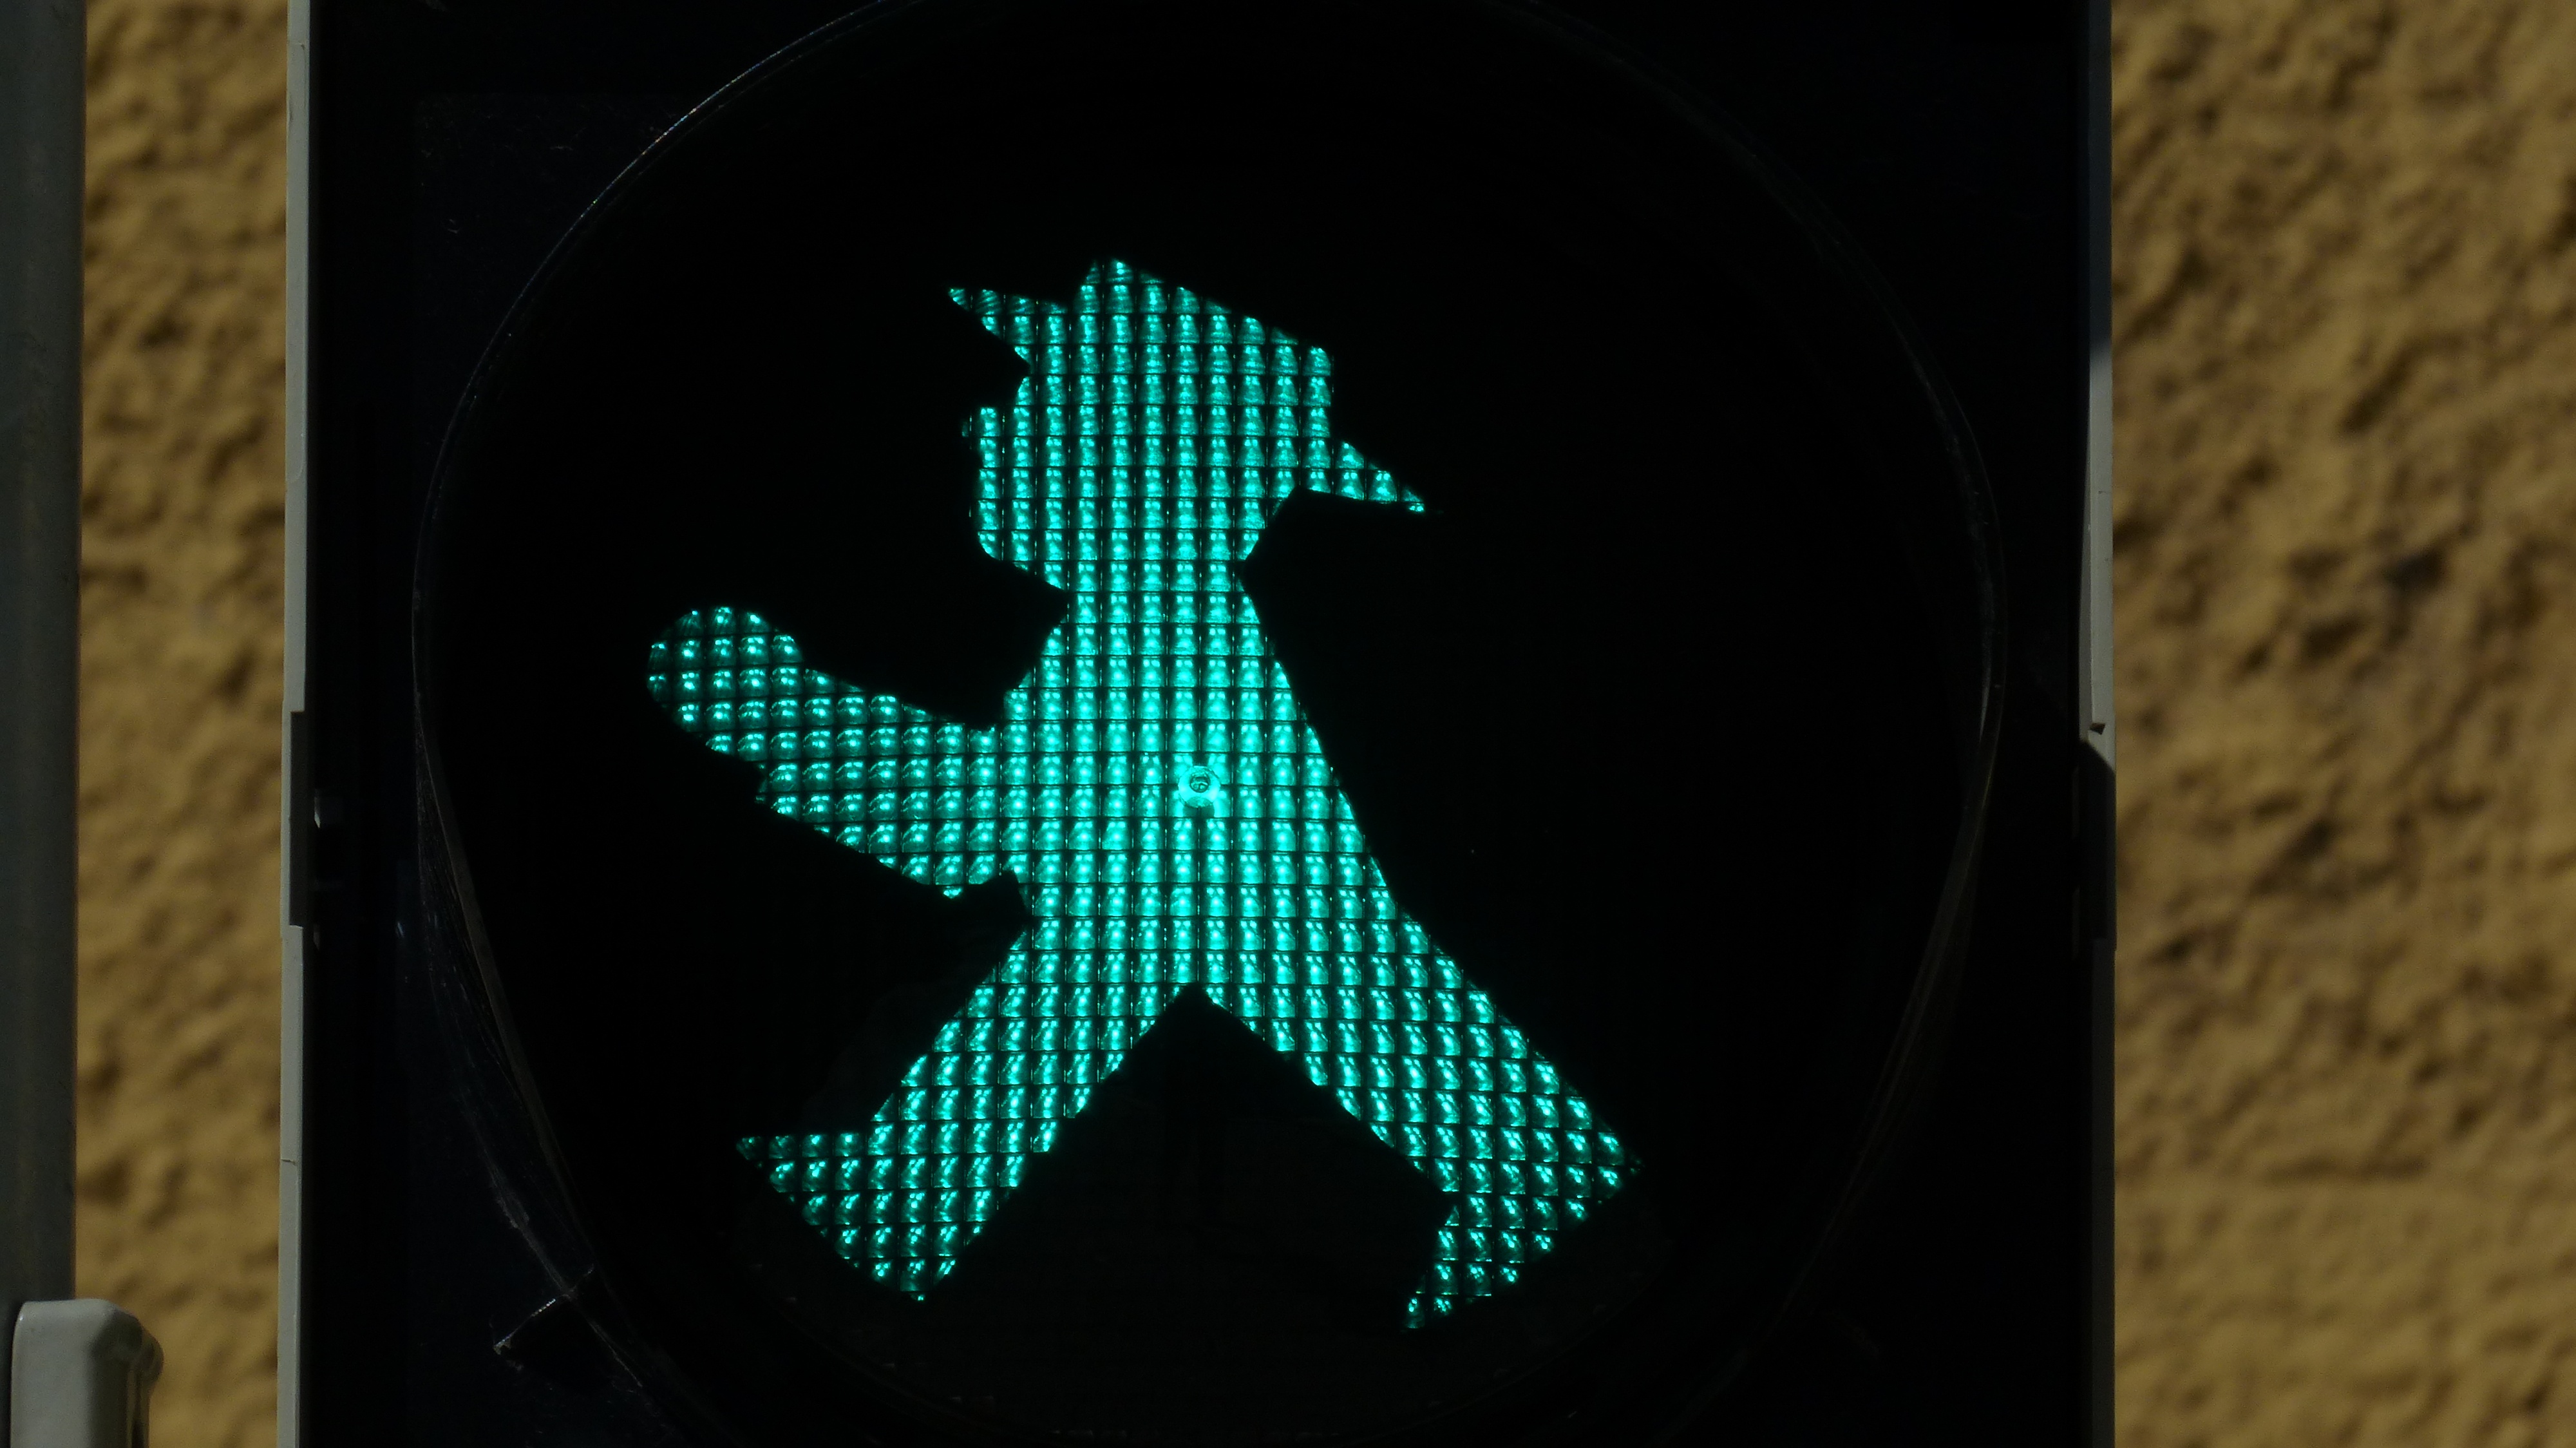
pedestrian, road, number, pattern, green, symbol, cross, circle, road sign, font, illustration, design, footbridge, go, males, ddr, traffic lights, light signal, traffic signal, signal lamp, little green man, foot gear males, eastern ampelm nnchen